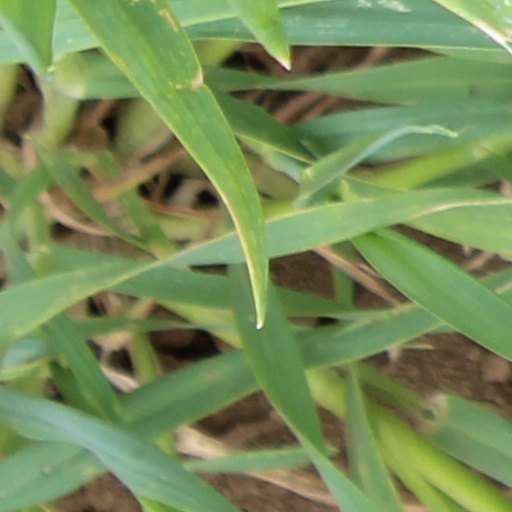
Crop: wheat